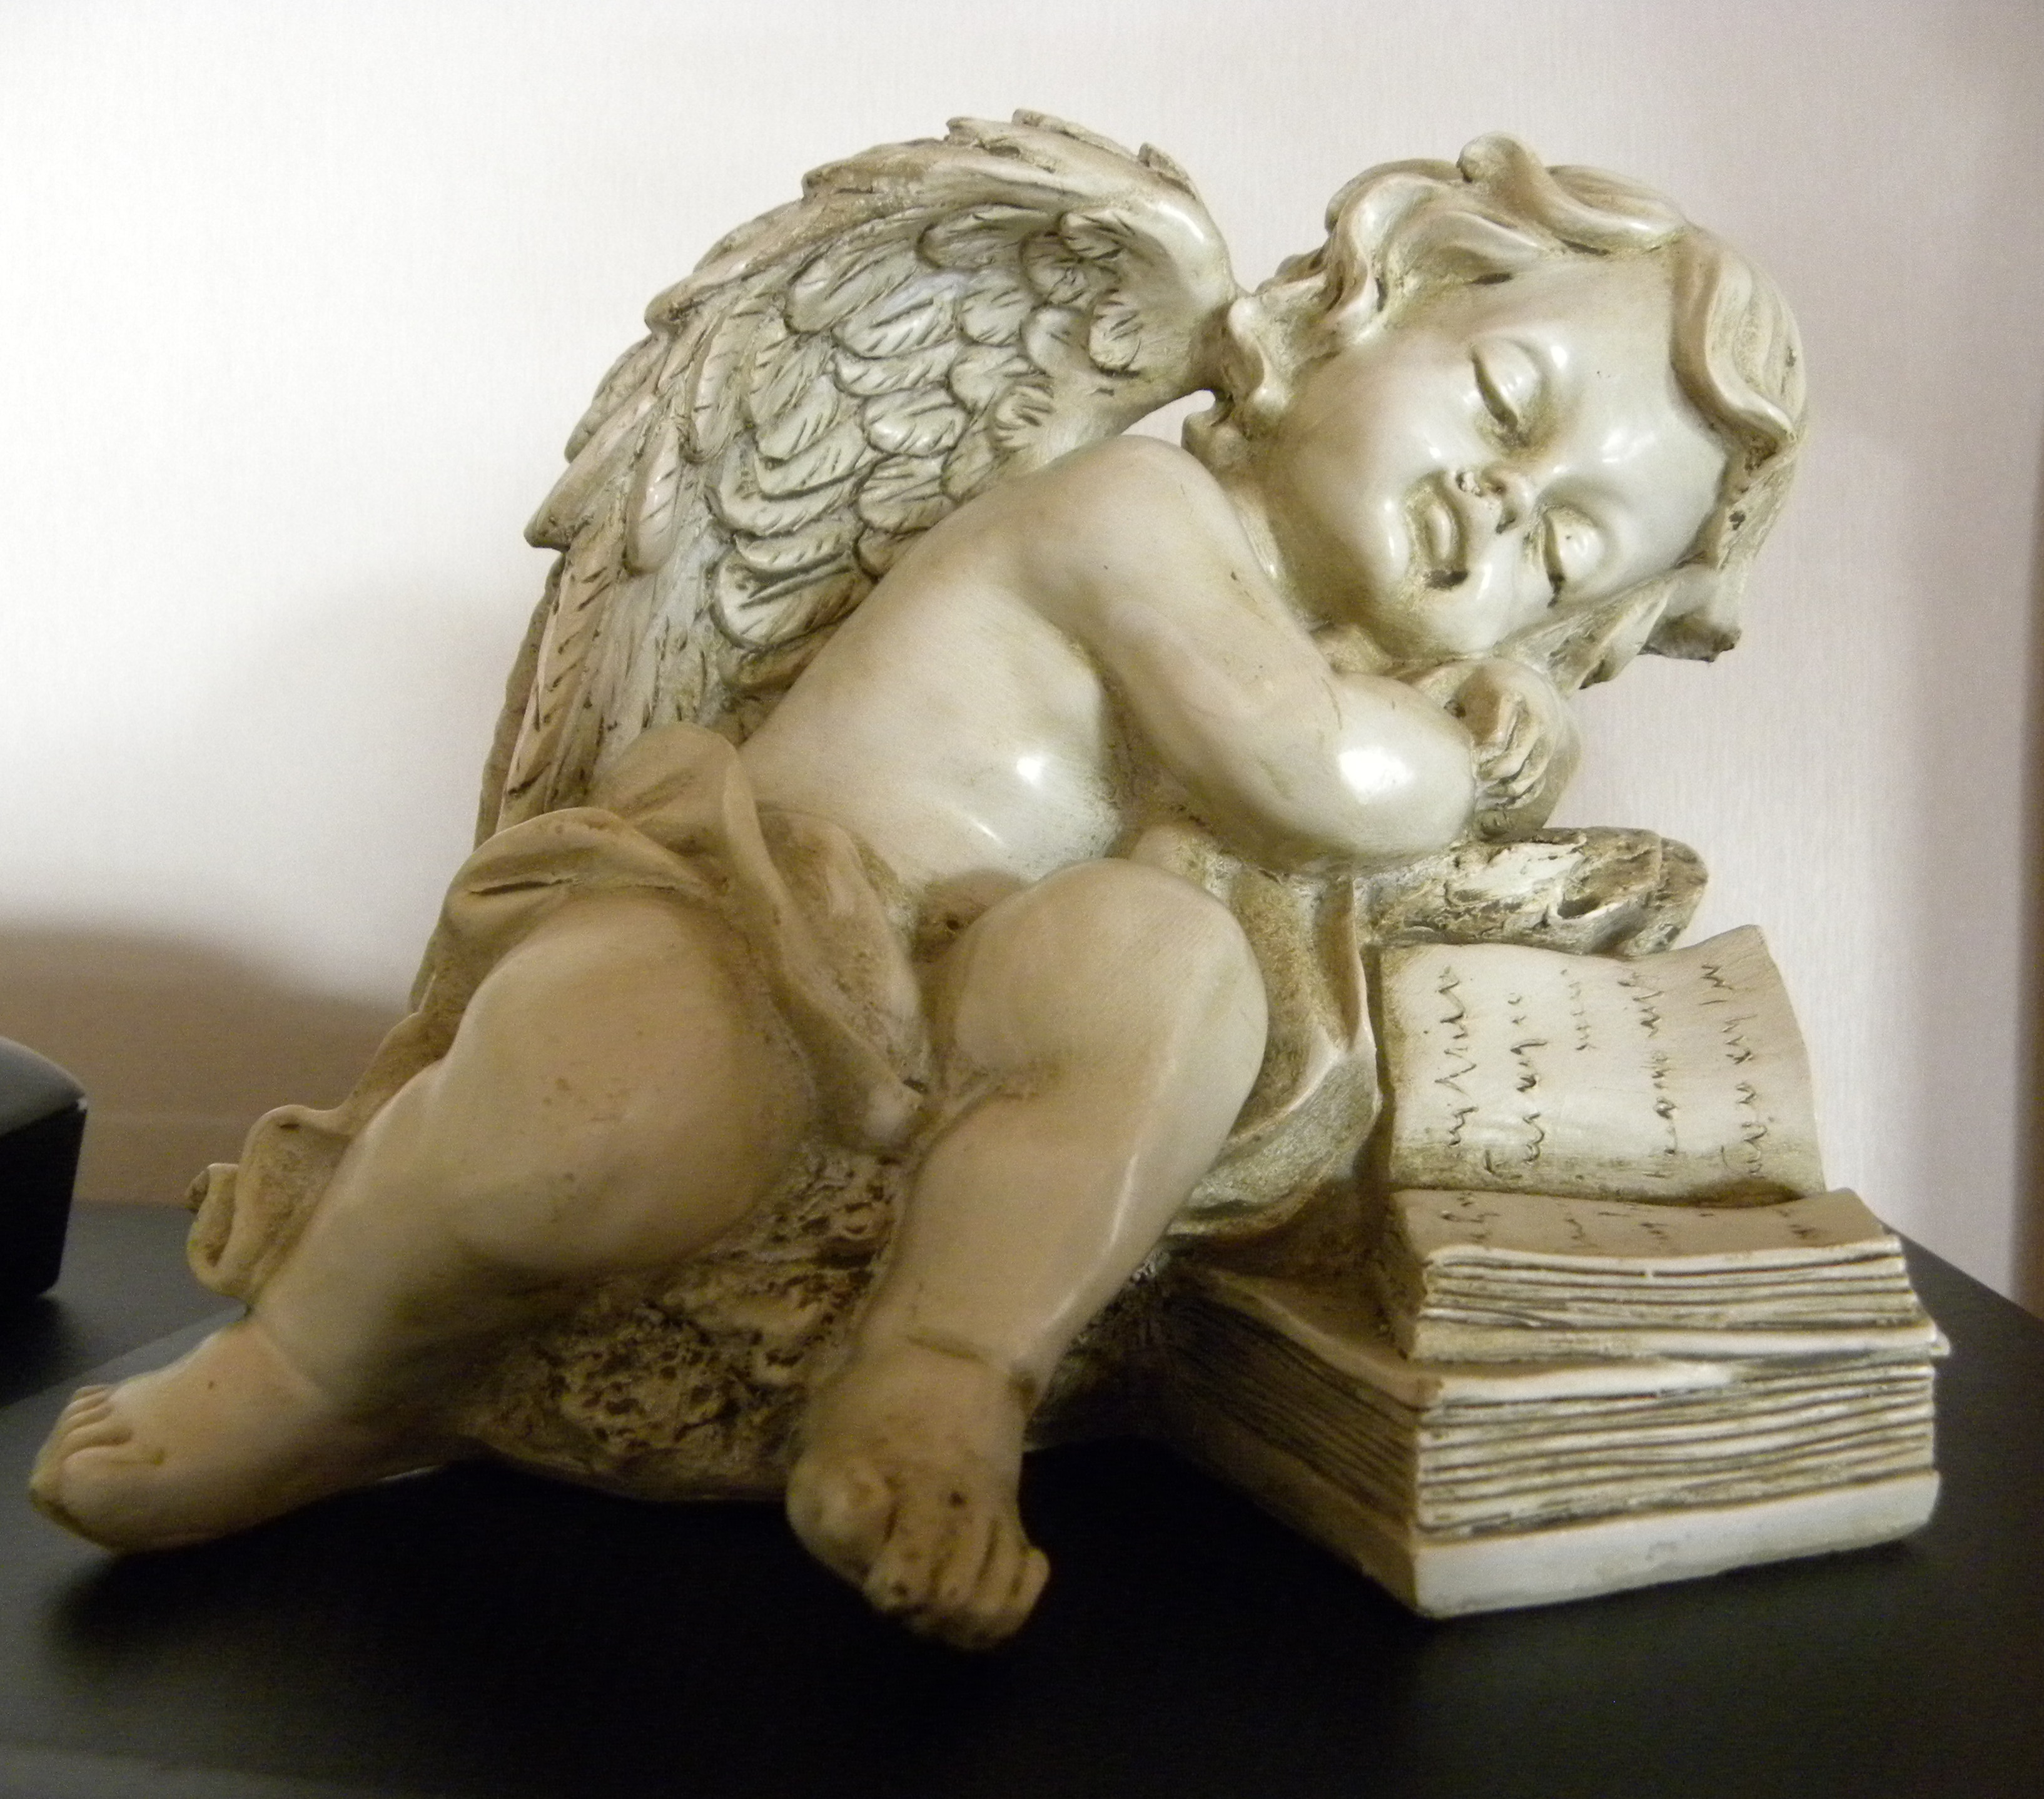
monument, statue, sleeping, toy, sculpture, angel, art, figure, faith, figurine, marble, christianity, carving, mythology, stone figure, stone carving, ancient history, classical sculpture